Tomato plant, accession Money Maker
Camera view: tilt-top (135 deg); turntable rotation: 240 degrees
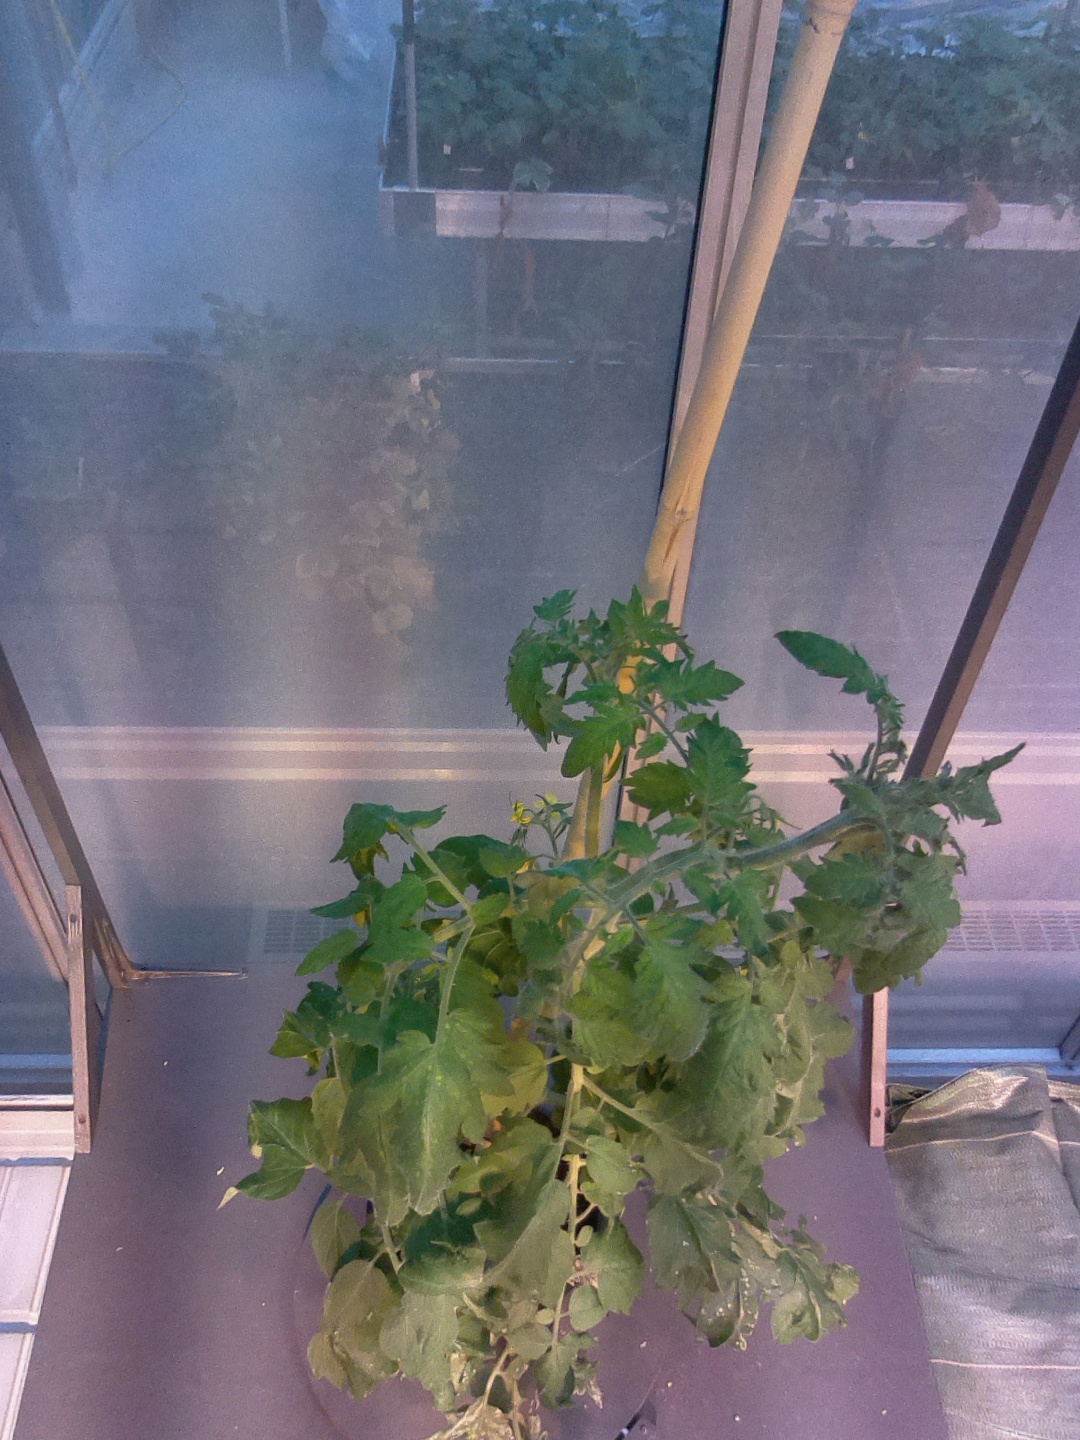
BBCH growth stage 69: End of flowering, 90%-100% of flowers open, more petals falling